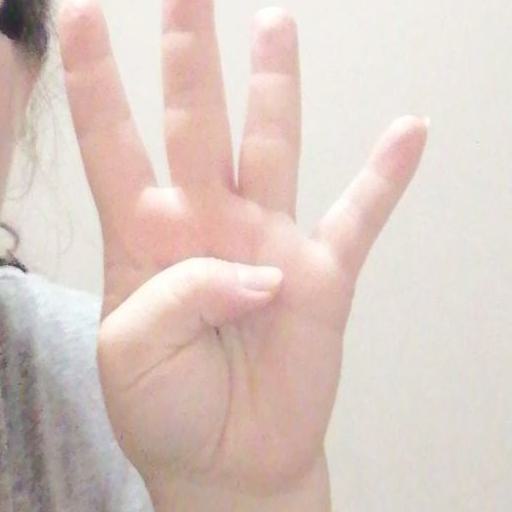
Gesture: four